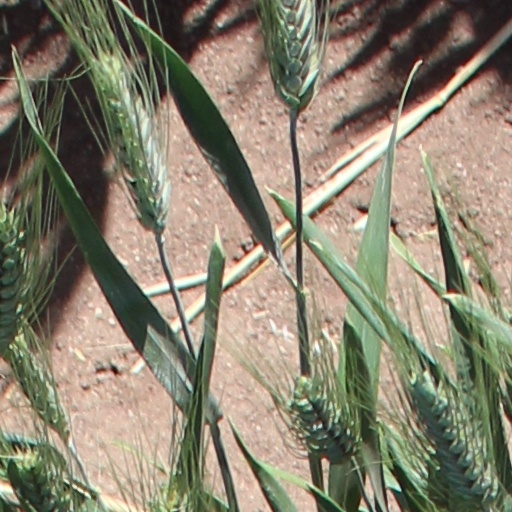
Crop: wheat